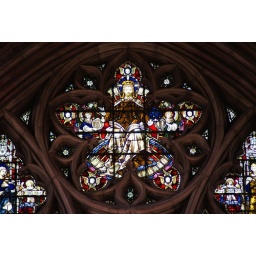
The beautiful apex of the magnificant stained glass window above the front door to the Cathedral.